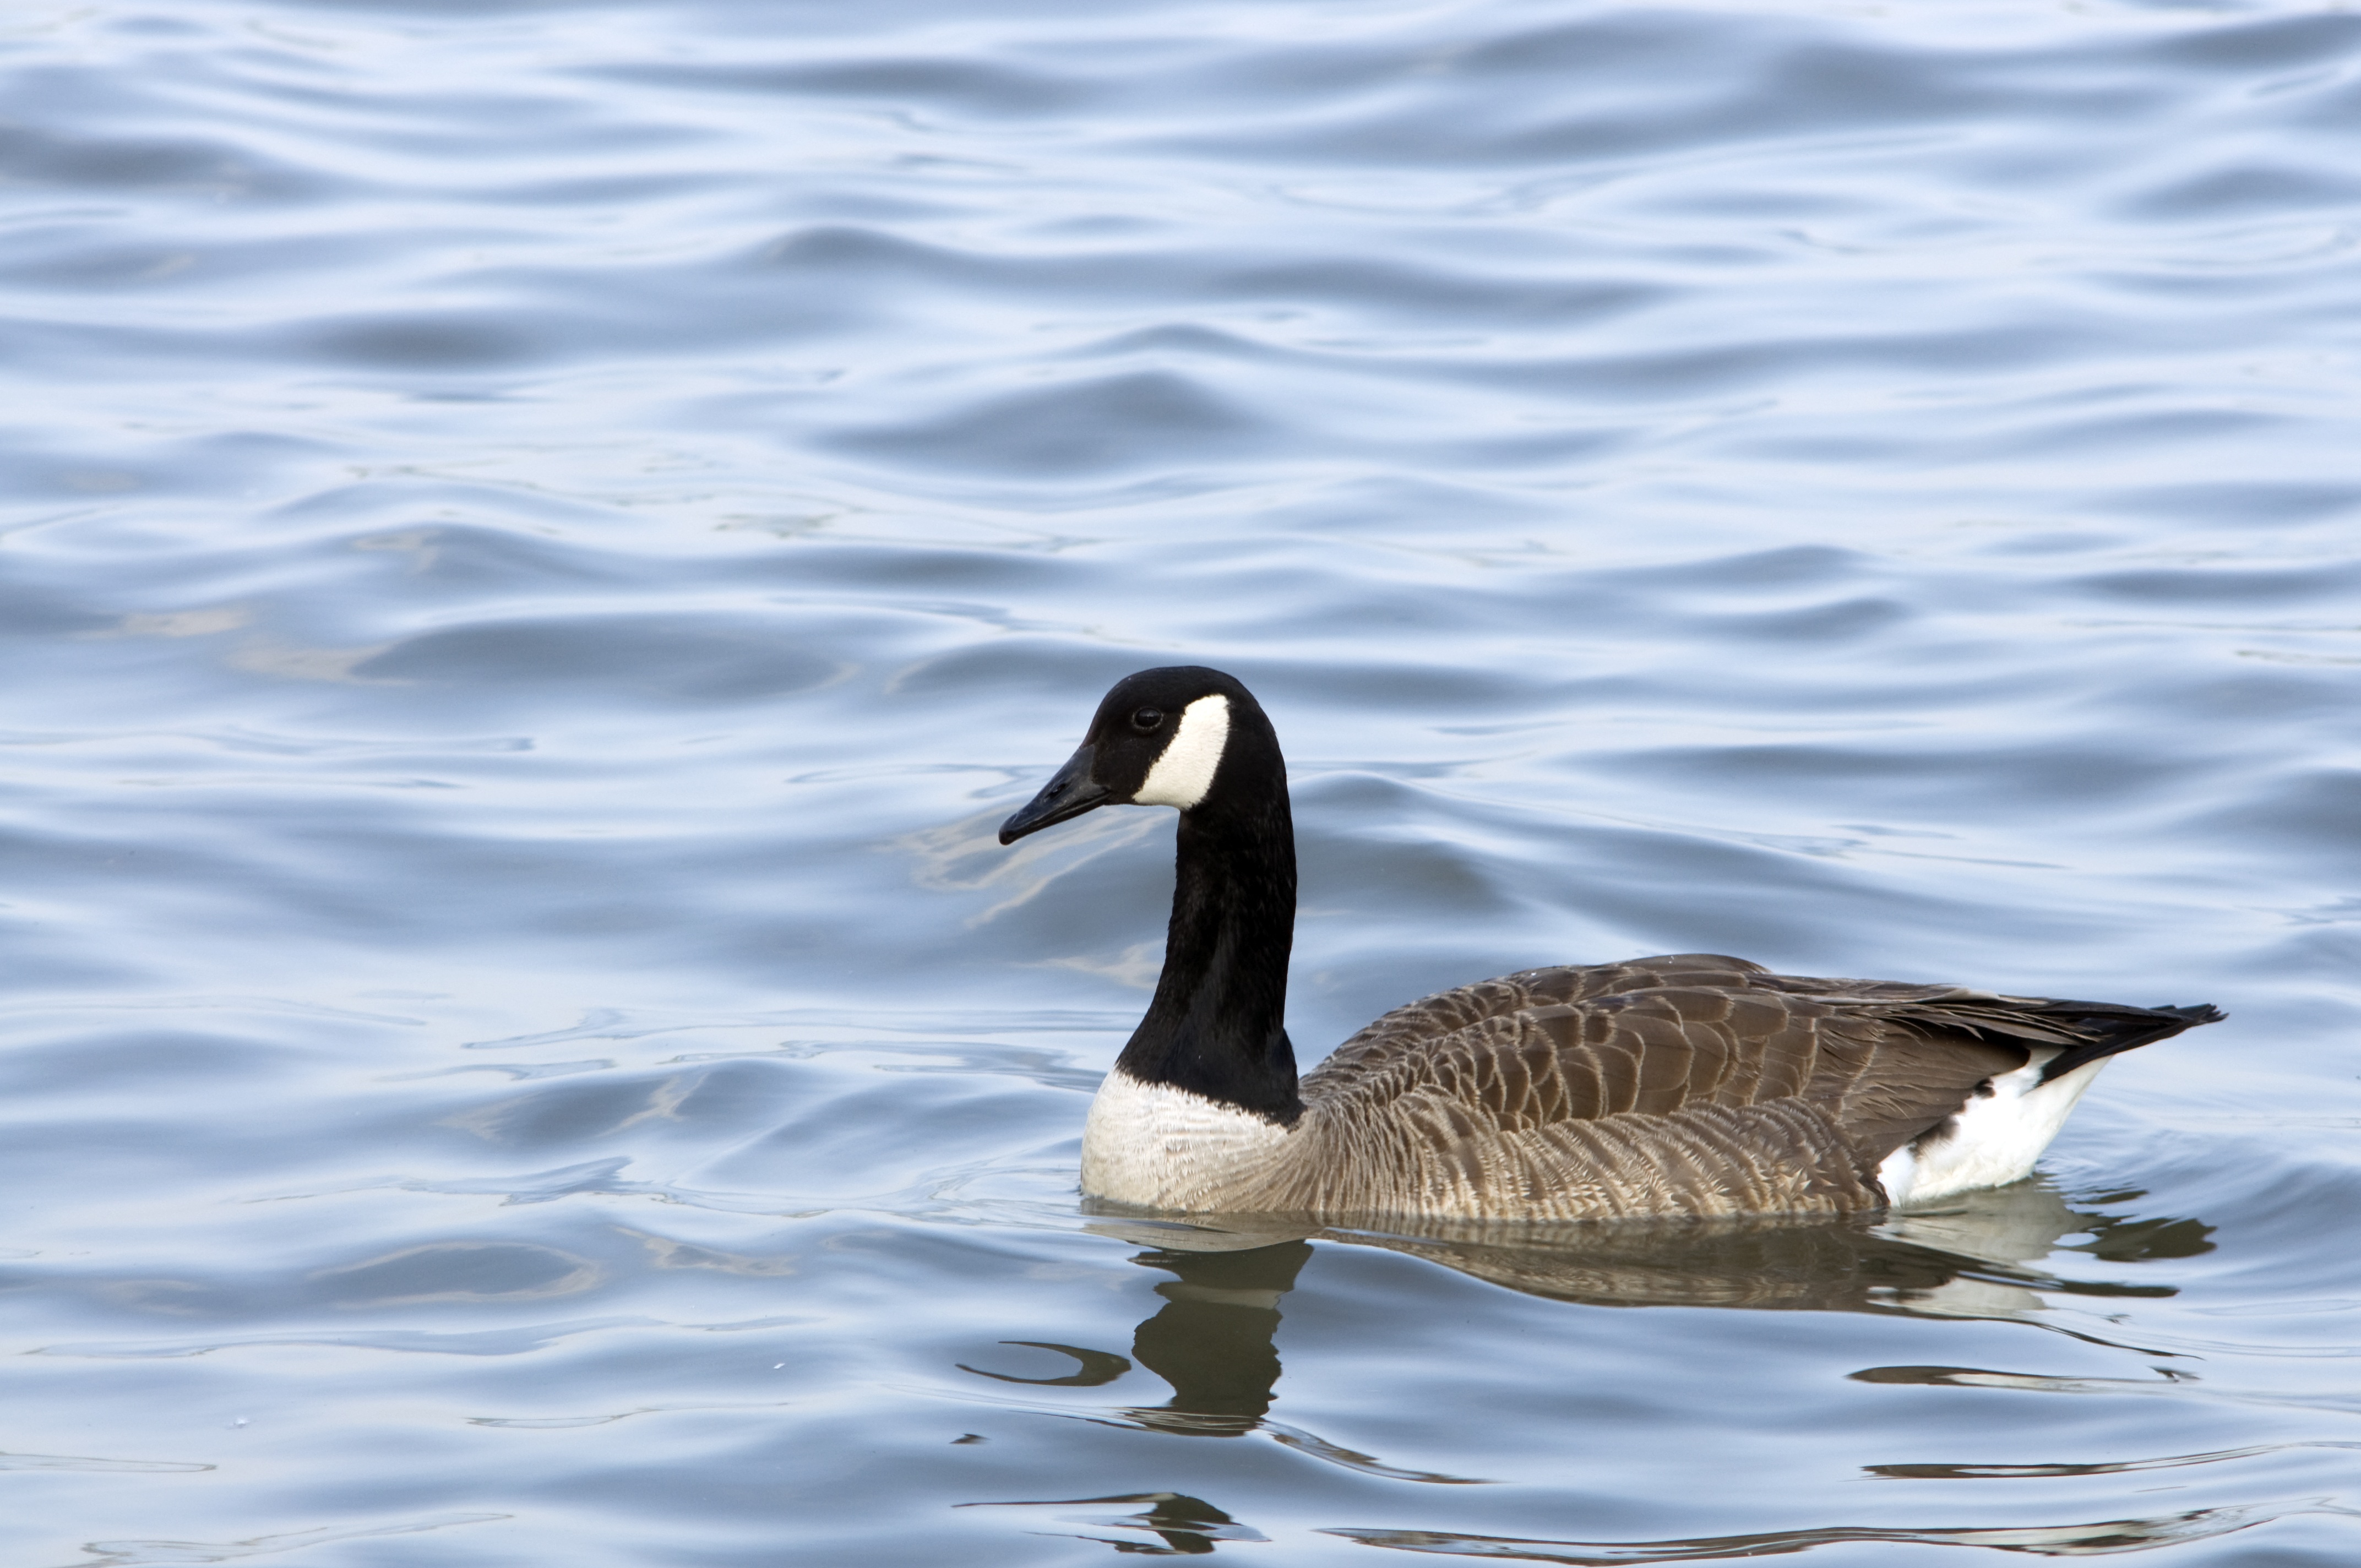
water, nature, bird, wing, new york, river, wildlife, wild, reflection, beak, natural, fauna, united states, outdoors, birds, duck, animals, goose, geese, vertebrate, waterfowl, water bird, migratory, hudson river, ducks geese and swans, seaduck